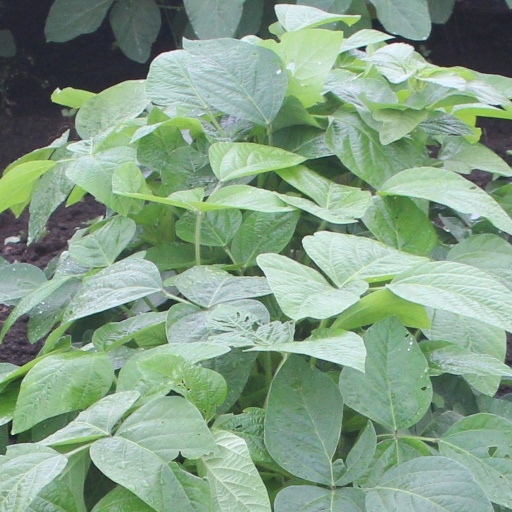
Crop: soybean